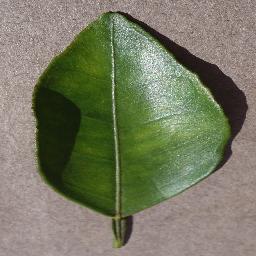
Label: Orange___Haunglongbing_(Citrus_greening)